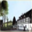
Label: house